Six-Six Fleet

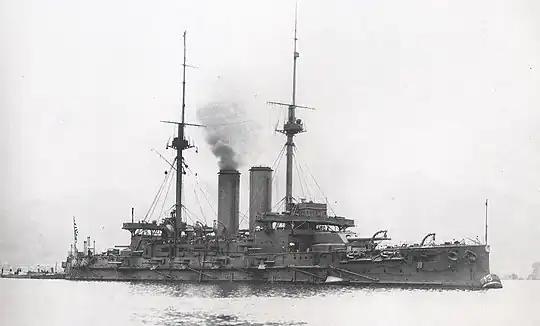
"Mikasa" was one of the six battleships ordered as part of the program.

The Six-six fleet was approved by the cabinet in late 1895 and funded by the Diet in early 1896. The proposed program for a 260,000-ton navy was to be completed over a ten-year period with the total cost being ¥280 million, of this total warship acquisitions accounted for just over ¥200 million, in two stages of construction. The first stage would begin in 1896 and be completed by 1902; the second would run from 1897 to 1905. The program was financed significantly from the Chinese indemnity secured after the First Sino-Japanese war. This was used to fund the bulk of the naval expansion, roughly ¥139 million, with public loans and existing government revenue providing the rest of the financing required over the ten years of the program. Critically, this meant that there would no increase in the land tax needed to support naval increases, at least in 1895–96, which was crucial in securing widespread parliamentary support. The government did, however, propose a tax increase on sake and tobacco to pay for additional operating expenses that would accompany fleet expansion. Japan's industrial resources at the time were inadequate for the construction of a main battle force of armored warships domestically, as the country was still in the process of developing and acquiring the industrial infrastructure for the construction of major naval vessels. As a result, 90 percent of the 234,000 tons of naval construction contracted for under the ten-year beginning 1896-97 was to be foreign built, and when complete would constitute 70 percent of the Japanese fleet. Of this, the overwhelming majority was built in British shipyards. With the completion of the fleet, Japan would become the fourth strongest naval power in the world in a single decade.